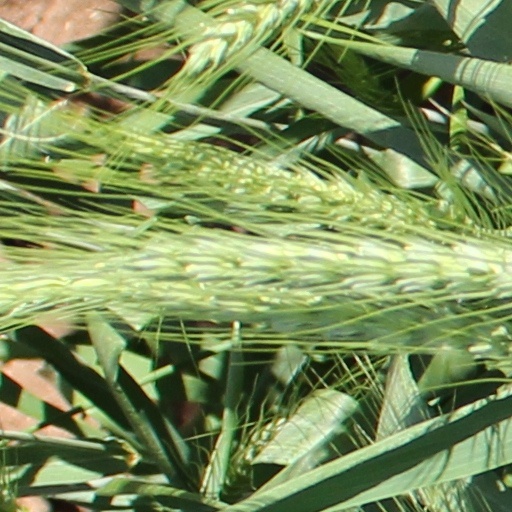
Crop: wheat